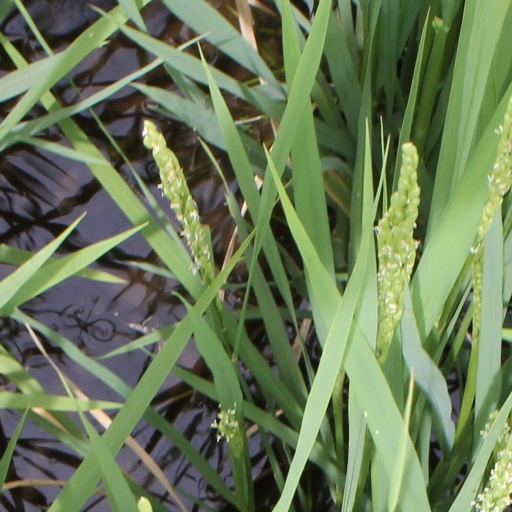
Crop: rice